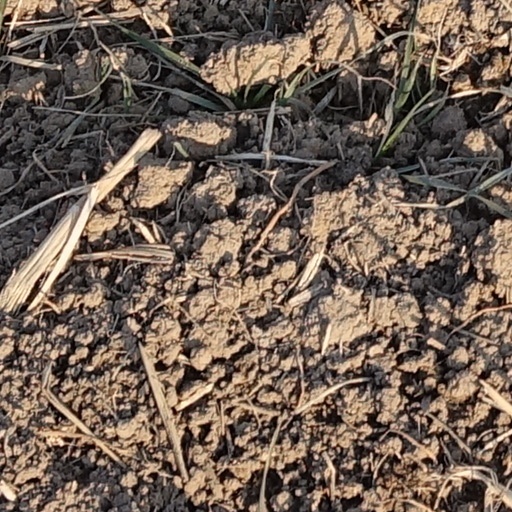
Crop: wheat